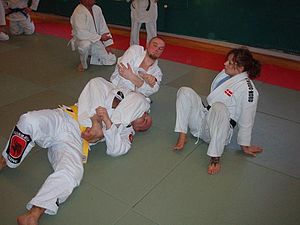
Ju-jutsu
Ju-Jitsu udøvere træner
Ju-jutsu lyt, er en japansk betegnelse for en nærkamp-disciplin.